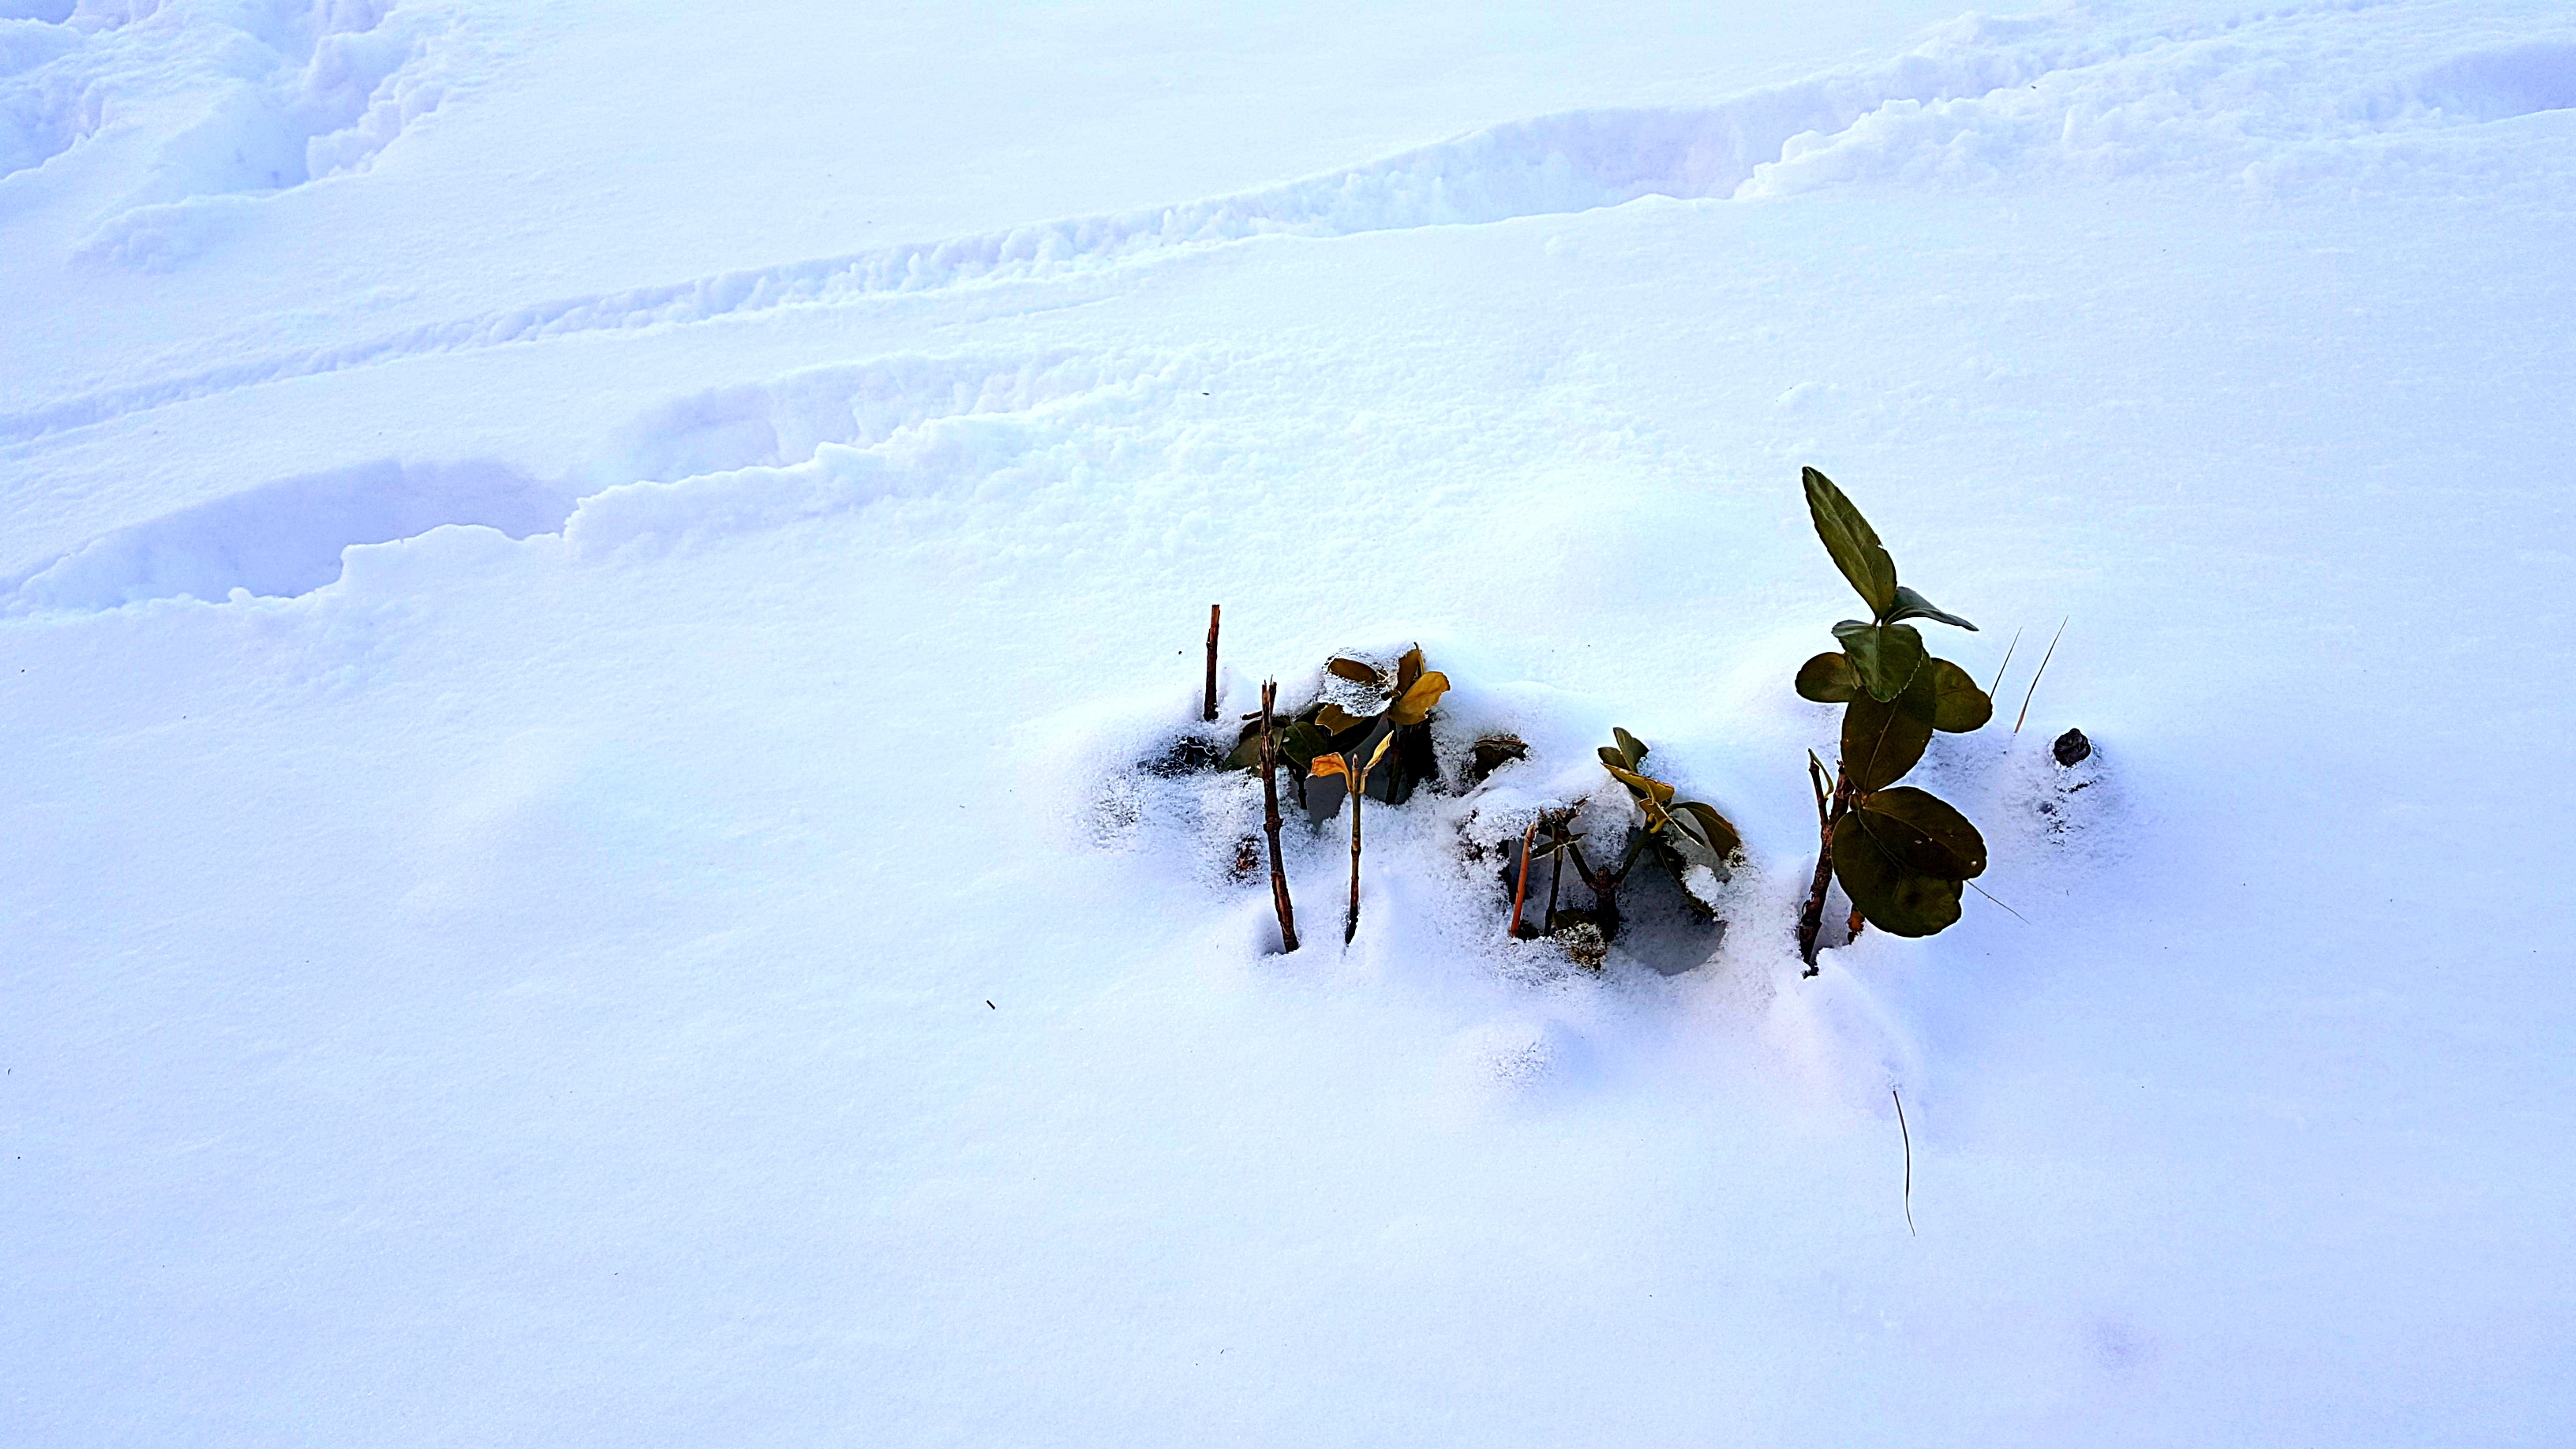
snow, winter, korea, freezing, ice, ice cap, glacial landform, geological phenomenon, arctic, pack animal, tundra, frost